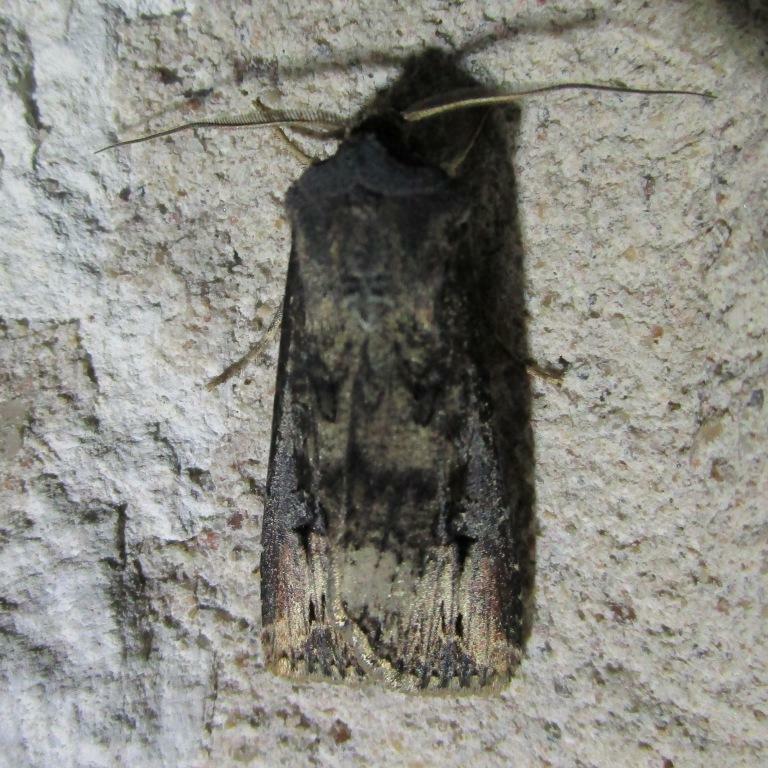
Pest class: cutworms